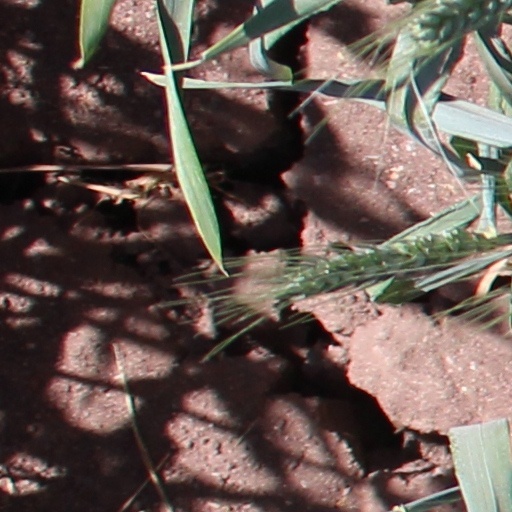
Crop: wheat